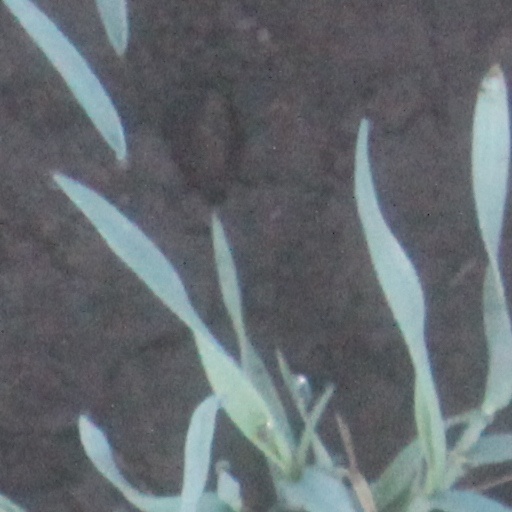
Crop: wheat